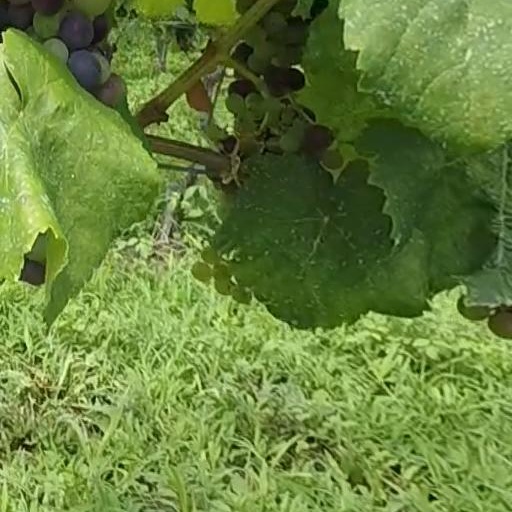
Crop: grape